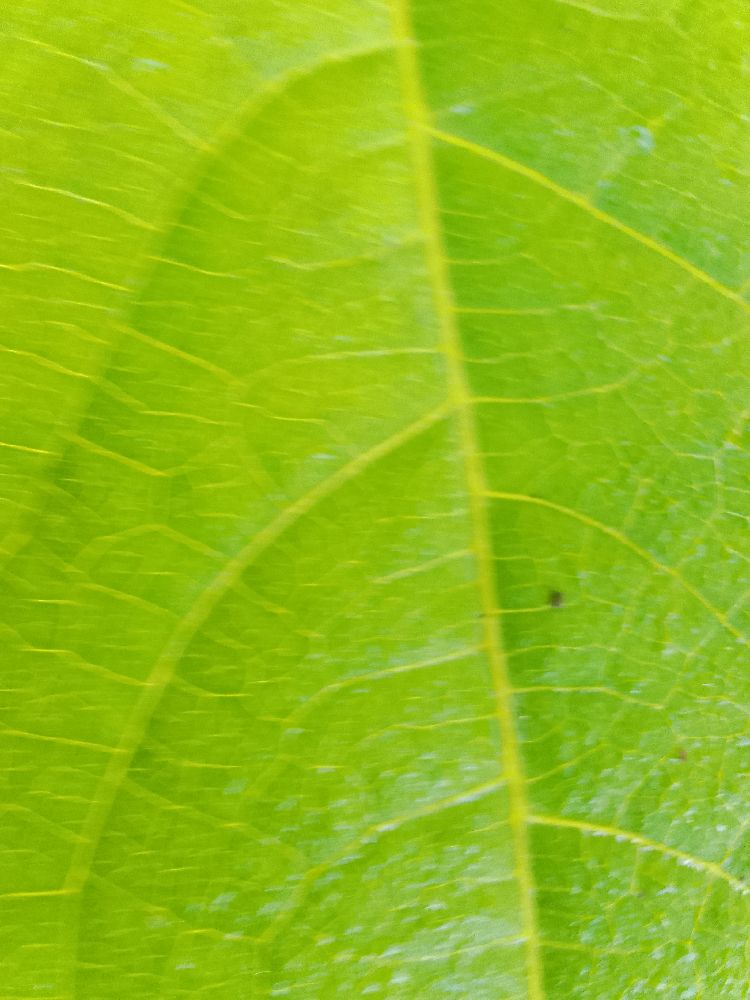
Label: healthy